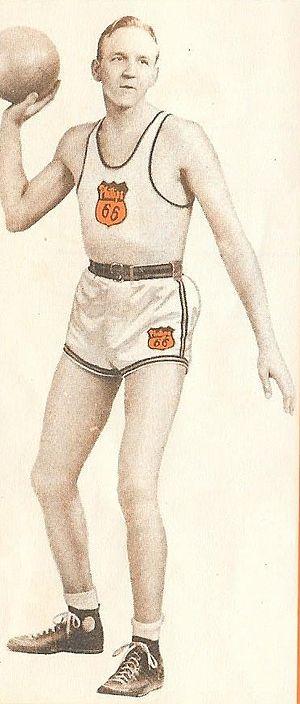
Joe Fortenberry, né le 1ᵉʳ avril 1911 à Slidell, en Texas, mort le 3 juin 1993 à Amarillo, au Texas, est un joueur américain de basket-ball. Il évolue au poste de pivot.